Last Night (2010 film)

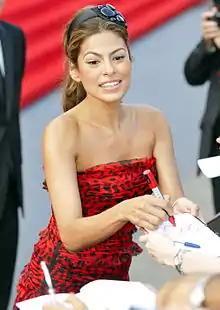
An image of Eva Mendes looking toward the camera while signing a paper.

According to Tadjedin, the casting was "very chemistry dependent" to ensure each relationship felt authentic. She said the addition of Keira Knightley had "anchored the casting process". Knightley and Tadjedin had become friends following their collaboration on "The Jacket". When asked if she had written Joanna for Knightley, Tadjedin said she imagined the character instead as a cross between Natalie Wood and Julie Christie. "Last Night" was Knightley's first project after a mental breakdown at the age of 22 and hiatus early in 2009; Knightley said her return to acting had helped improve her mental health. Tadjedin persuaded Knightley to be a part of "Last Night" while visiting her in Saint-Germain-des-Prés.